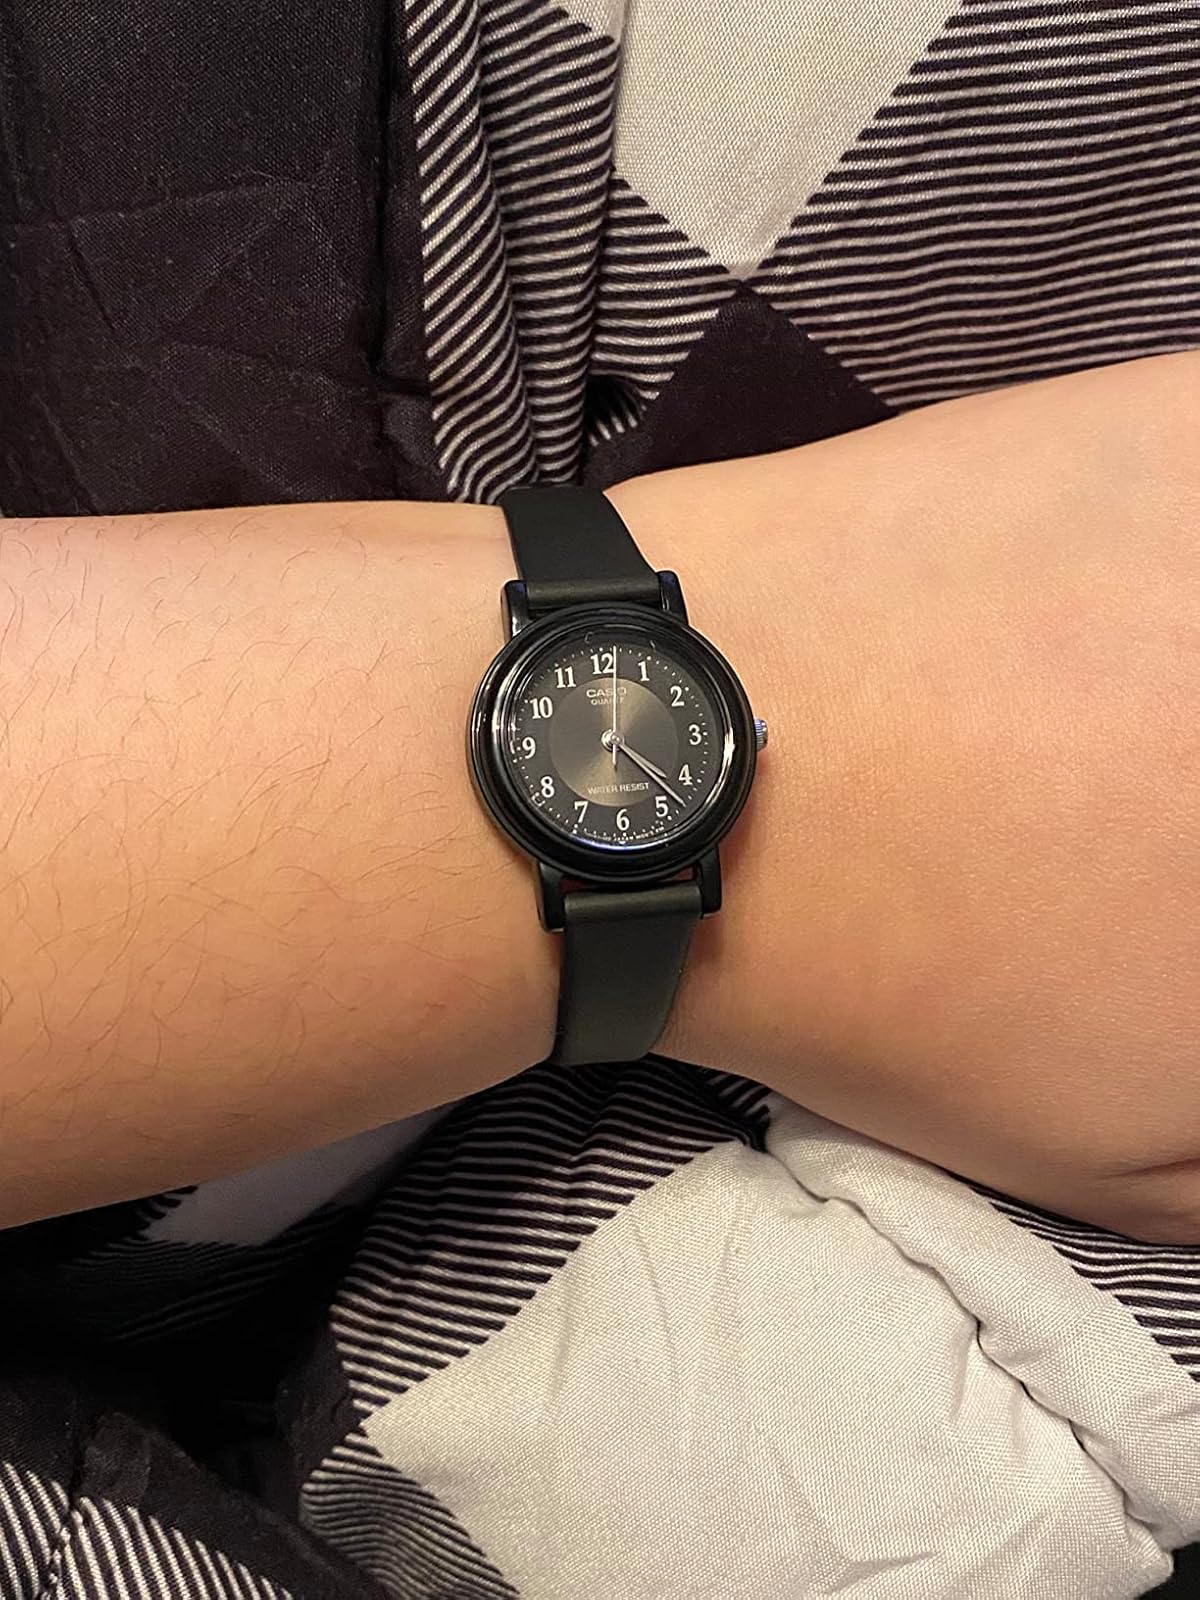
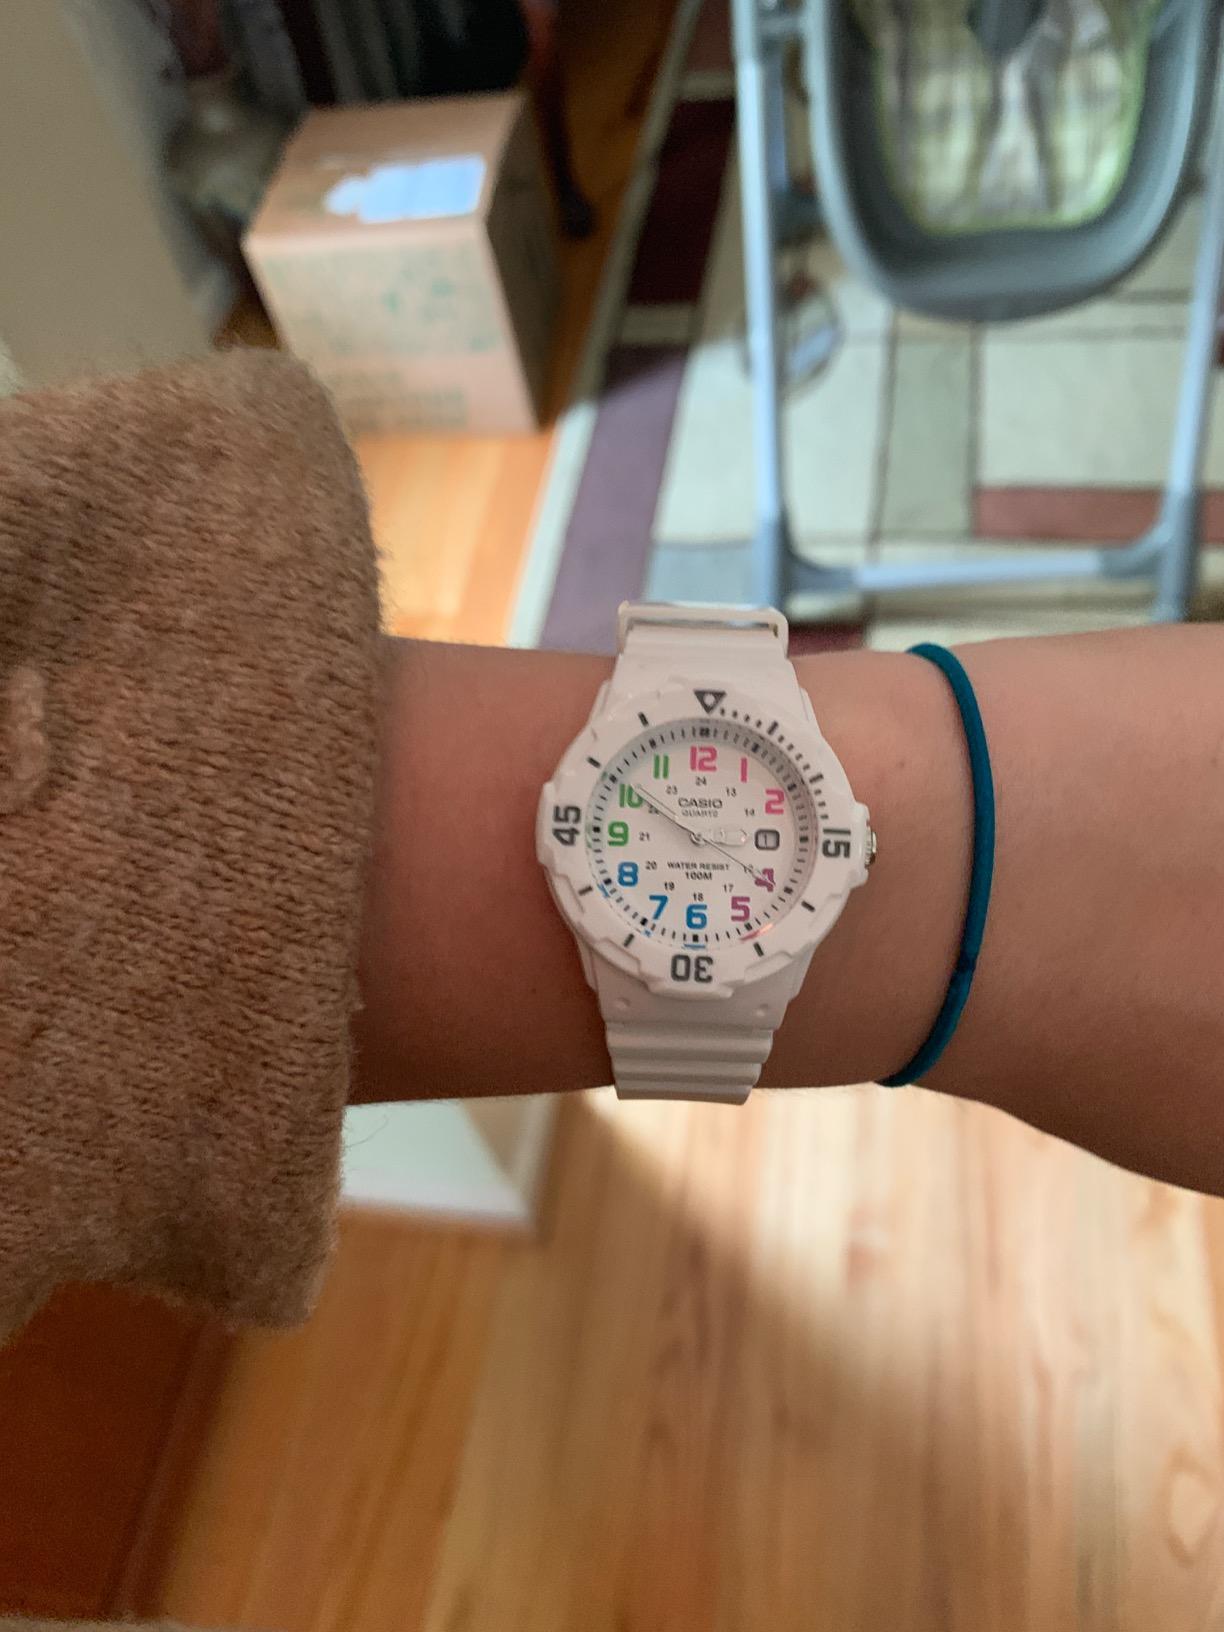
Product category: accessories_watch
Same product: no